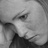
Emotion: sad